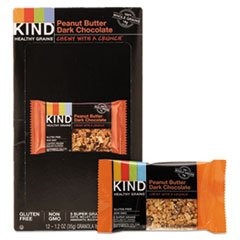
Item Name: Kind 18083 Healthy Grains Bar44; Peanut Butter Dark Chocolate44; 1.2 oz.
Value: 1.0
Unit: Count

Price: 18.29